Political status of Crimea

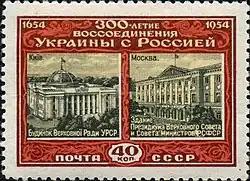
1954 Soviet propaganda stamp marking the 300th anniversary of Ukraine's reunification with Russia.

On 19 February 1954, the oblast was transferred from the Russian SFSR to the Ukrainian SSR jurisdiction, on the basis of "the integral character of the economy, the territorial proximity and the close economic and cultural ties between the Crimea Province and the Ukrainian SSR" and to commemorate the 300th anniversary of Ukraine's union with Russia.